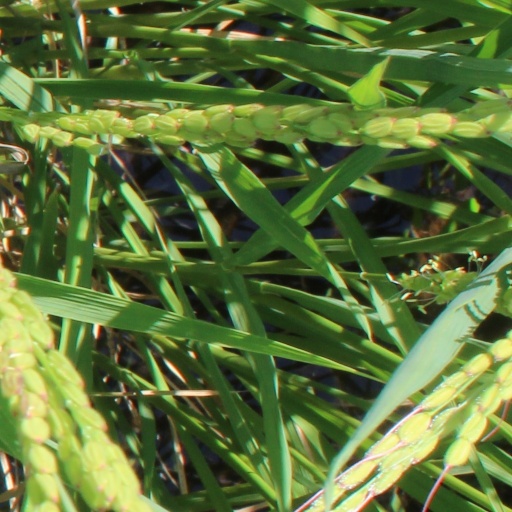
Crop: rice